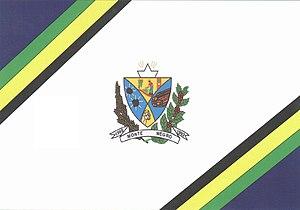
Monte Negro est une municipalité brésilienne située dans l'État du Rondônia.